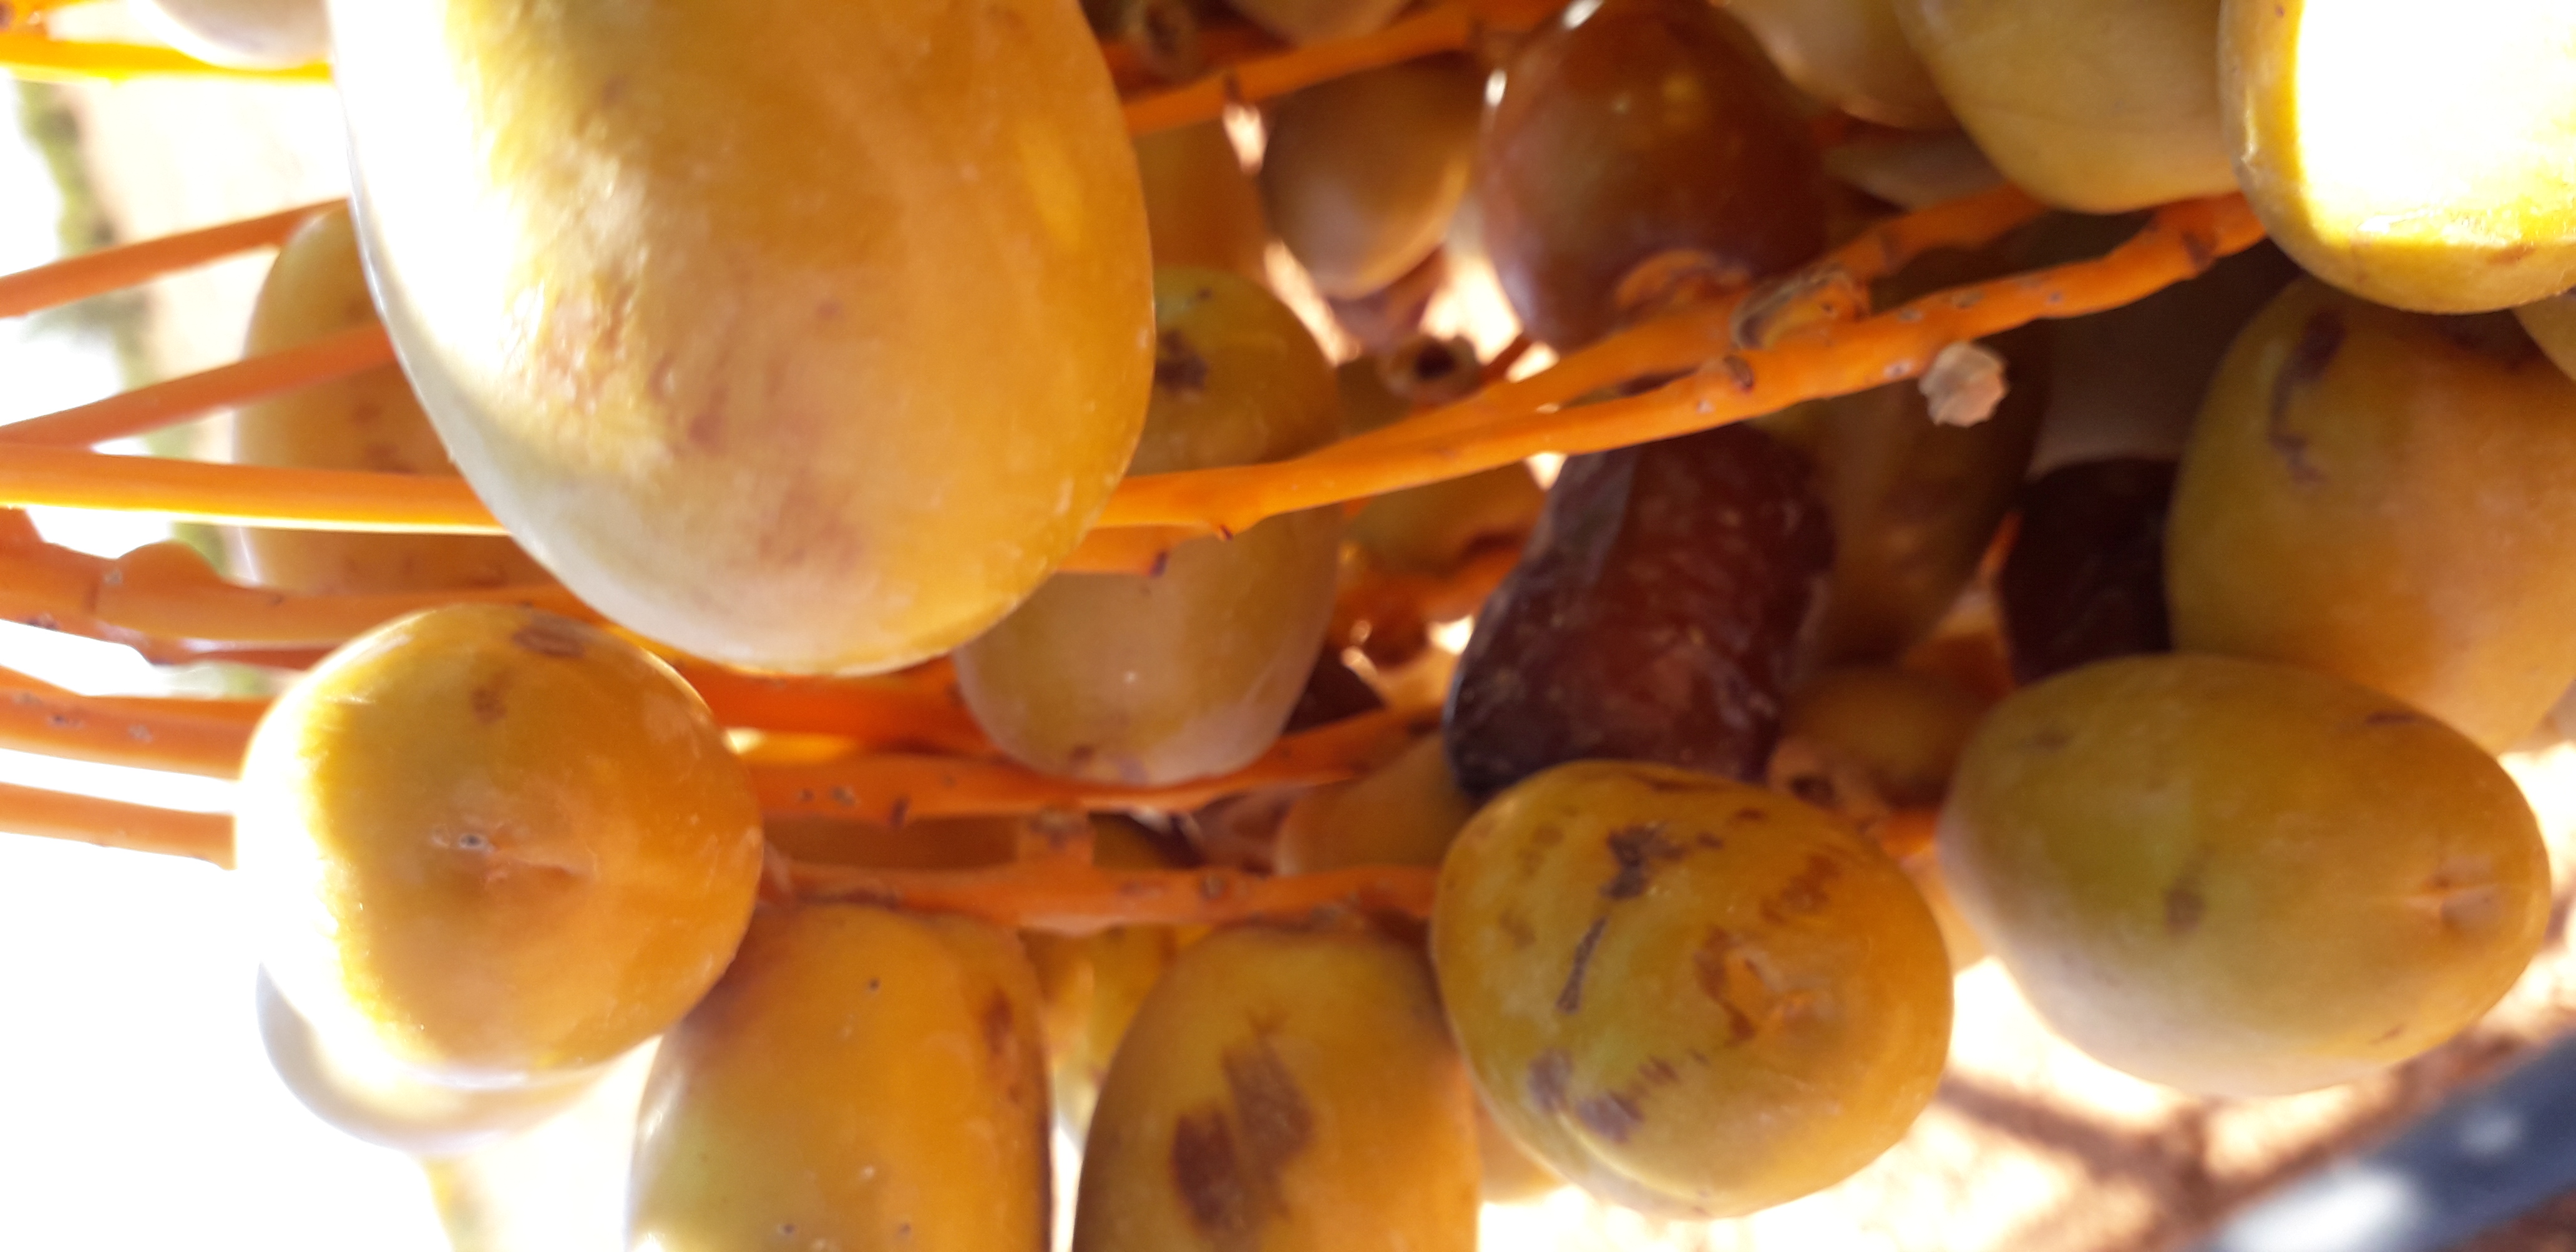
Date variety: Boufagous